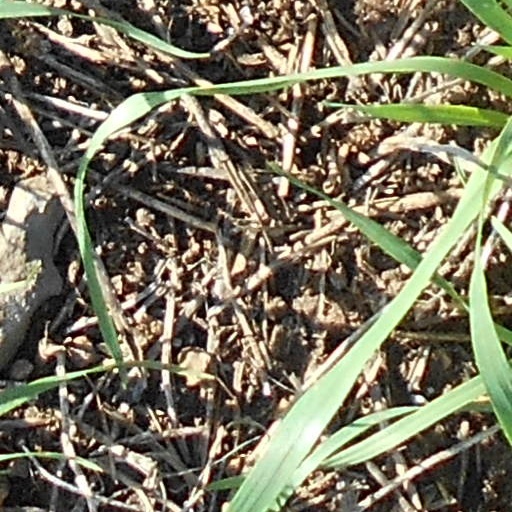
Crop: wheat